Herb Alpert

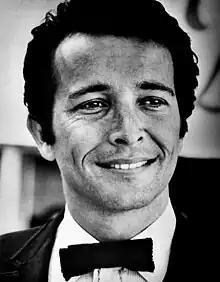
Alpert in 1966

Herb Alpert (born March 31, 1935) is an American trumpeter, pianist, singer, songwriter, record producer, arranger, conductor, painter, sculptor and theatre producer, who led the band Herb Alpert & the Tijuana Brass (sometimes called "Herb Alpert and the TJB") in the 1960s. During the same decade, he co-founded A&M Records with Jerry Moss.